Oath book

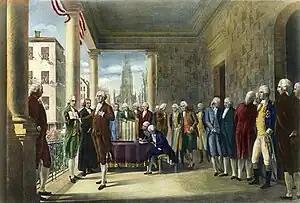
George Washington swearing upon his Bible at his first inauguration as U.S. president

Courts in England and Wales require that people of faith swear upon their respective holy books, whereas atheists are not required to swear upon any book. A proposal in the Magistrates' Association in 2013 to lift the requirement was rejected.